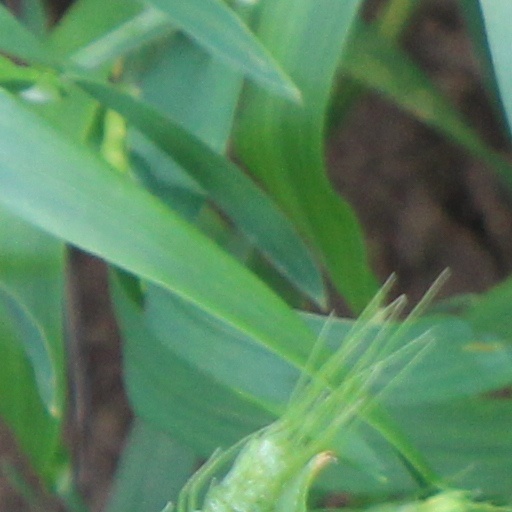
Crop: wheat